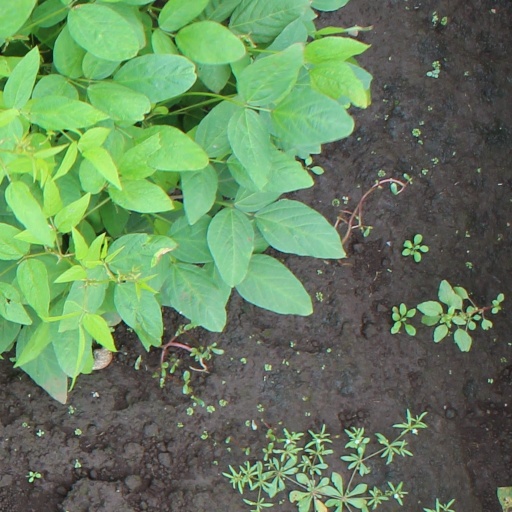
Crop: soybean